Hattusa

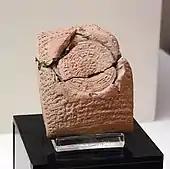
An artifact from the site of Hattusa is presented at Hattusa Museum

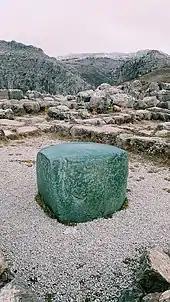
The Hattusa Green Stone, a monument believed to have religious origins

In 1833, the French archaeologist Félix Marie Charles Texier (1802–1871) was sent on an exploratory mission to Turkey, where in 1834 he discovered monumental ruins near the town of Boğazköy. Texier made topographical measurements, produced illustrations, and composed a preliminary site plan. The site was subsequently visited by a number of European travelers and explorers, most notably the German geographer Heinrich Barth in 1858. Georges Perrot excavated at the site in 1861 and at the nearby site of Yazılıkaya. Perrot was the first to suggest, in 1886, that Boğazköy was the Hittite capital of Hattusa. In 1882 German engineer Carl Humann completed a full plan of the site.